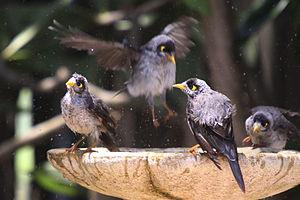
Le Méliphage bruyant est une espèce endémique de passereau méliphage vivant dans l'est et le sud-est de l'Australie. Ce passereau est un oiseau gris avec une tête noire, un bec et des pattes jaune-orange, une tache jaune distinctive derrière l'œil et l'extrémité des plumes de la queue est blanche. Il n'y a pas de dimorphisme entre les mâles, les femelles et les juvéniles même si les oisillons sont moins colorés. Comme son nom l'indique, le méliphage bruyant est un oiseau chanteur qui dispose d'une large gamme de vocalisations. Étant l'une des quatre espèces du genre Manorina, le méliphage bruyant est lui-même divisé en quatre sous-espèces. La séparation du M. m. leachi de Tasmanie est définie depuis longtemps mais les oiseaux du continent ne furent divisés qu'en 1999.